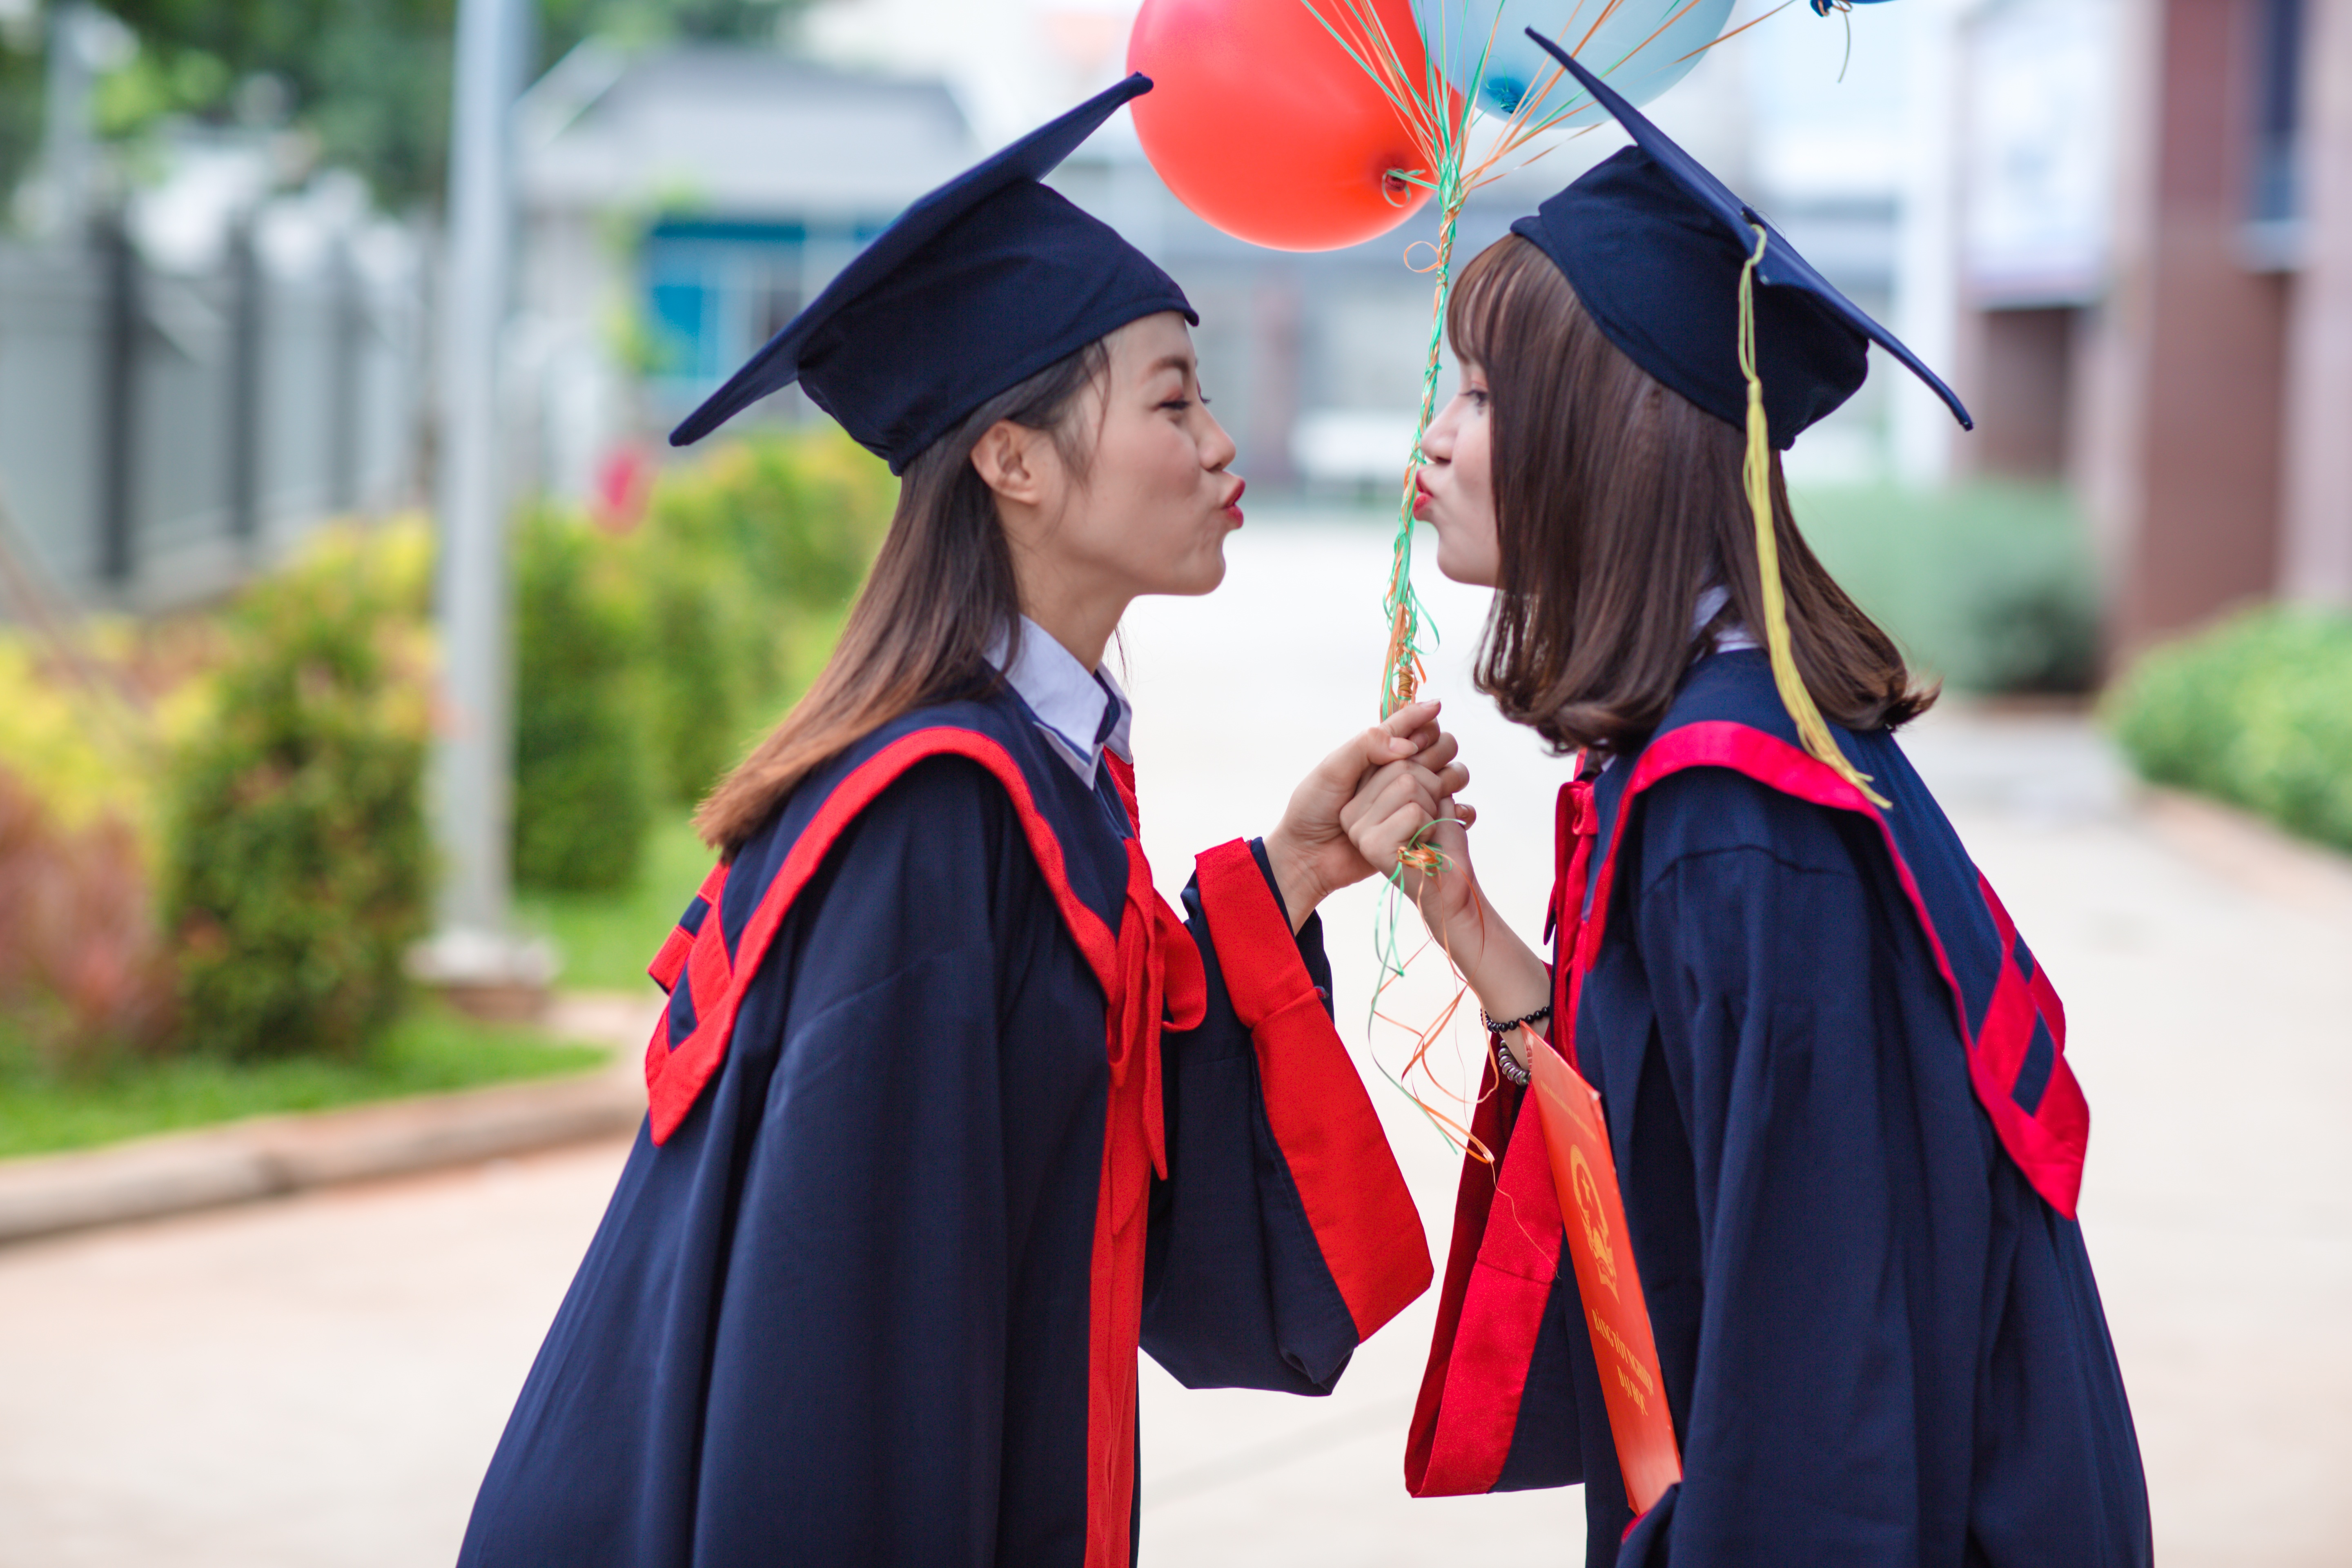
girl, woman, female, young, color, clothing, friendship, smiling, smile, laughing, friends, happiness, women, event, graduation, phd, academic dress